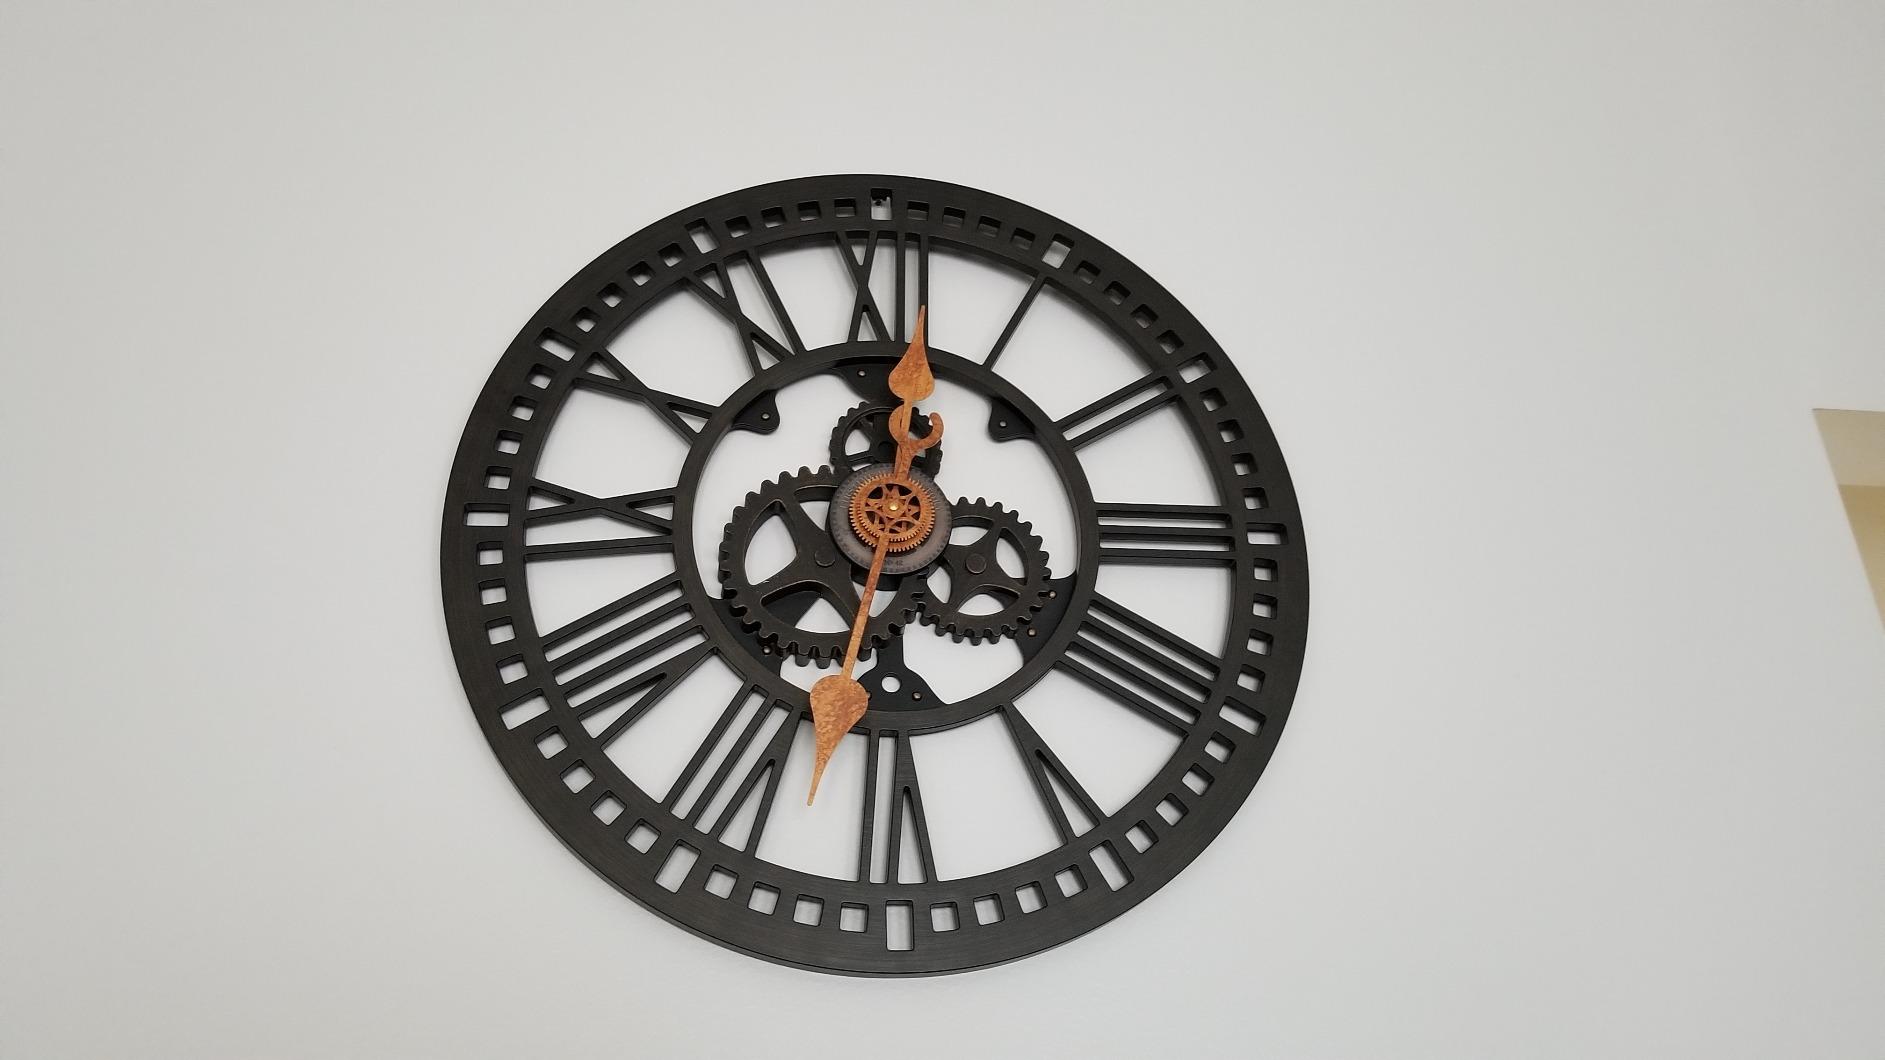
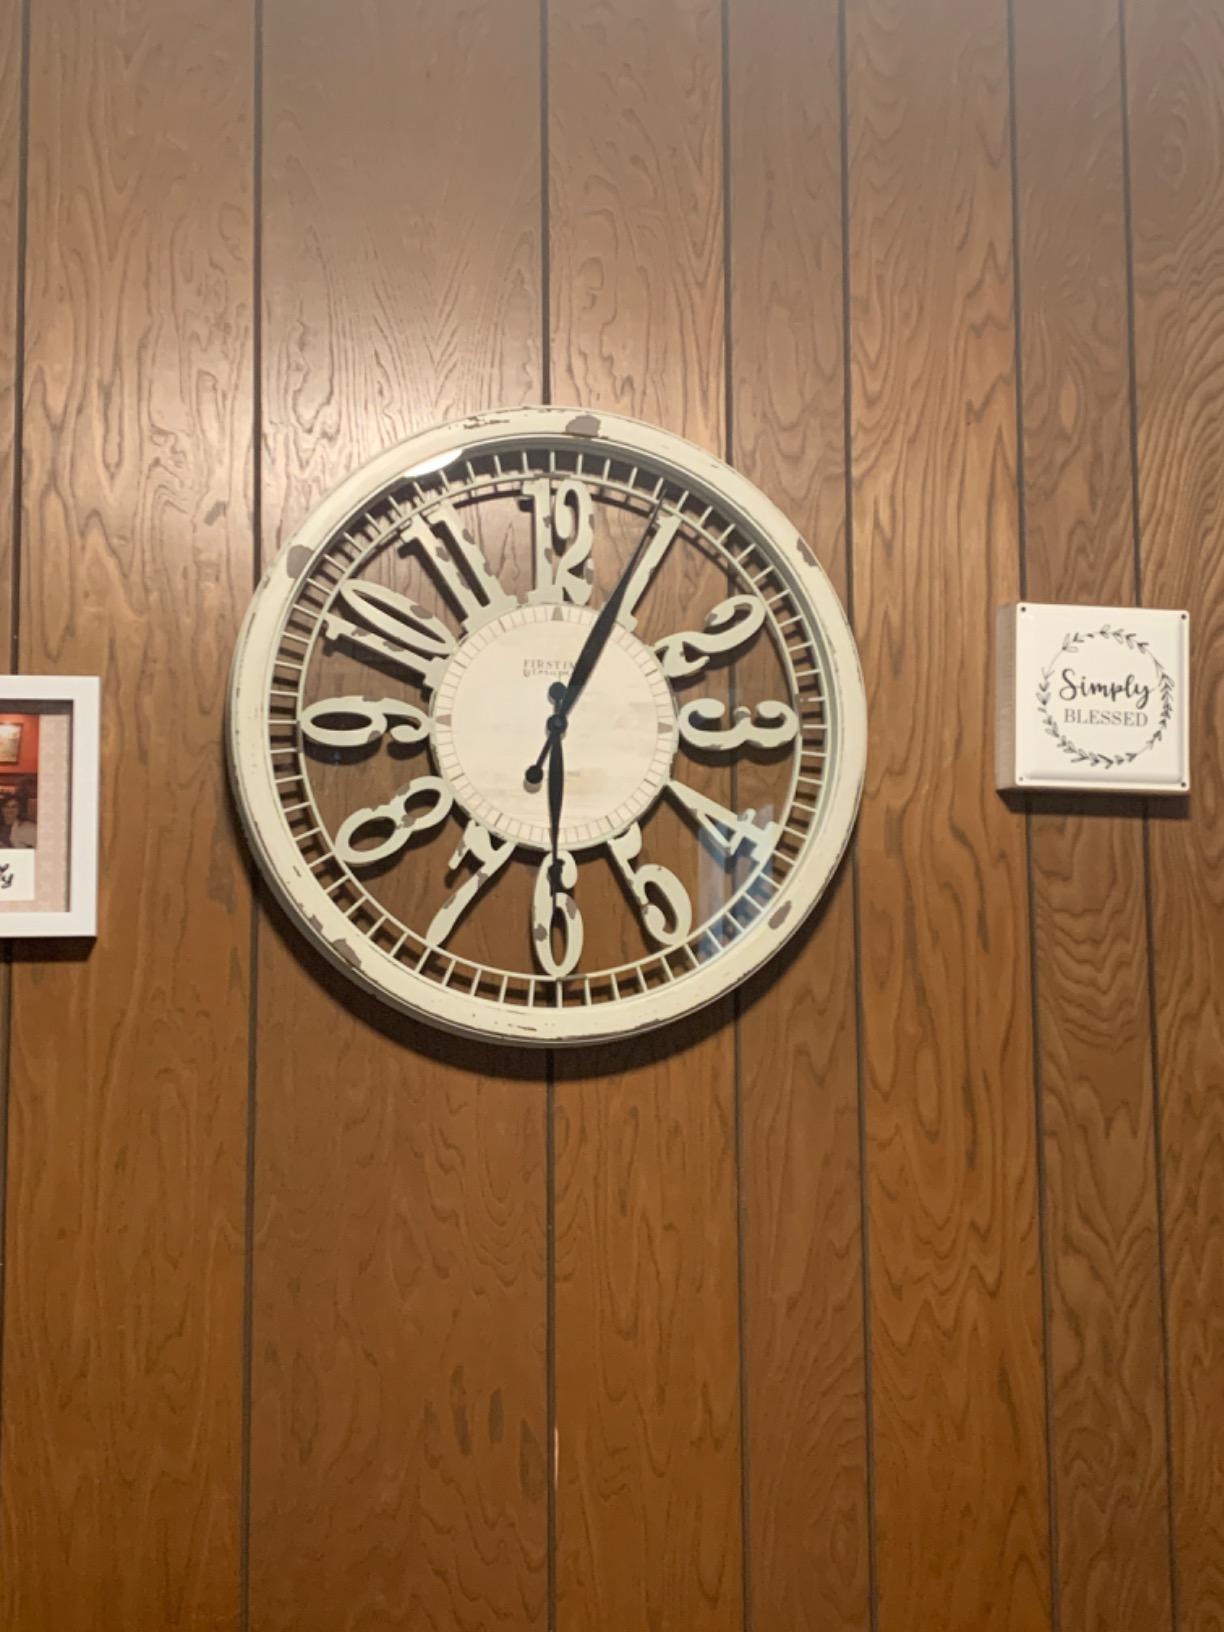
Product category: clock
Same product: no